Van Ornam & Murdock Block

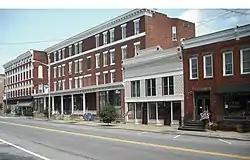

Van Ornam & Murdock Block, also known as Lee House Block, is a historic commercial block located at Port Henry in Essex County, New York. The block consists of four attached structures in the Italianate style built between 1874 and about 1880. It is the focal point of the Port Henry business district. The Van Ornam Block was built in 1874 and is a -story brick building with an ornately bracketed wood cornice. The 4-story Lee House Hotel was also built in 1874 and is a 4-story brick structure. The next building was built about 1880 and is a 2-story wood-frame building with a stamped metal facade. The Harlan building is last on the block and it was also built about 1880. It is a 2-story, flat-roofed brick structure.